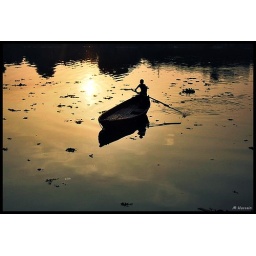
A pic of a boat in the lake with the sun reflecting in water